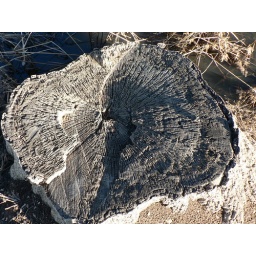
they drained a lake near us, I was amazed at the tree trunks